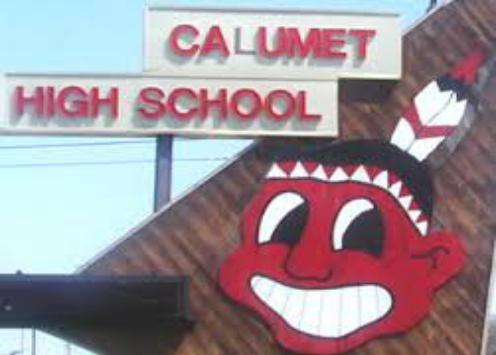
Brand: Calumet
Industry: Others